Hope Solo

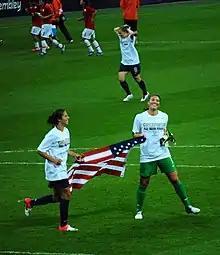
Solo and teammate Carli Lloyd after the 2012 Summer Olympics final

Trailing France in the opening match, Solo sent a free kick to Alex Morgan, who then scored to spark a 4–2 comeback victory.